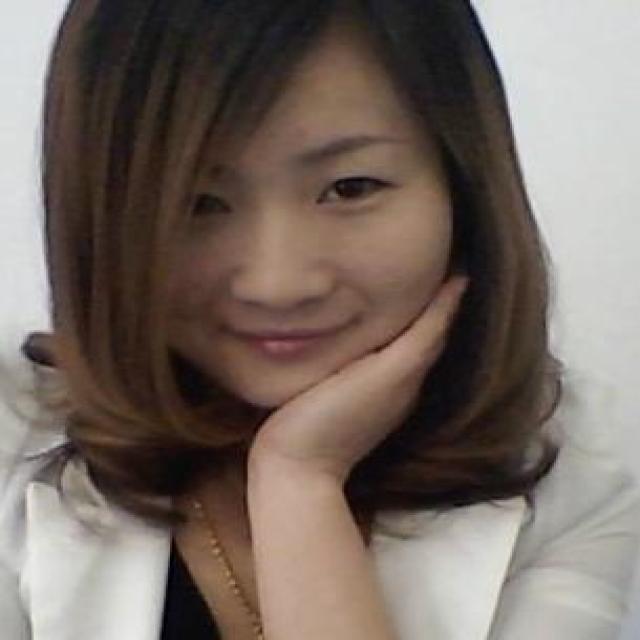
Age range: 21-44